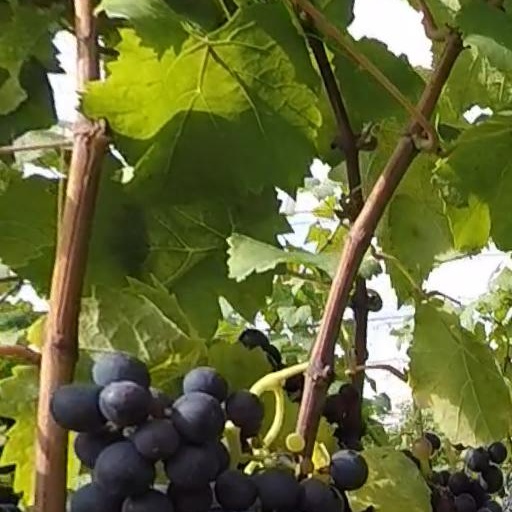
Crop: grape